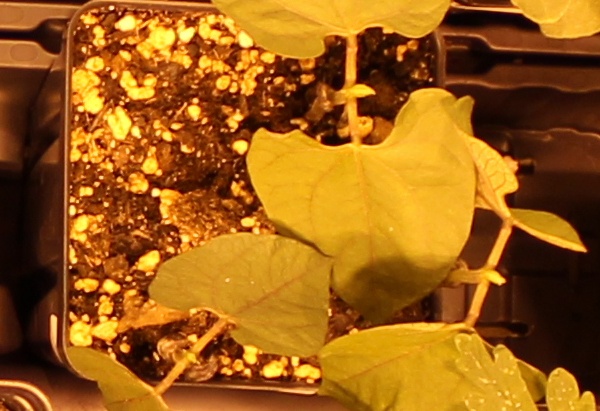
Label: Blackbean